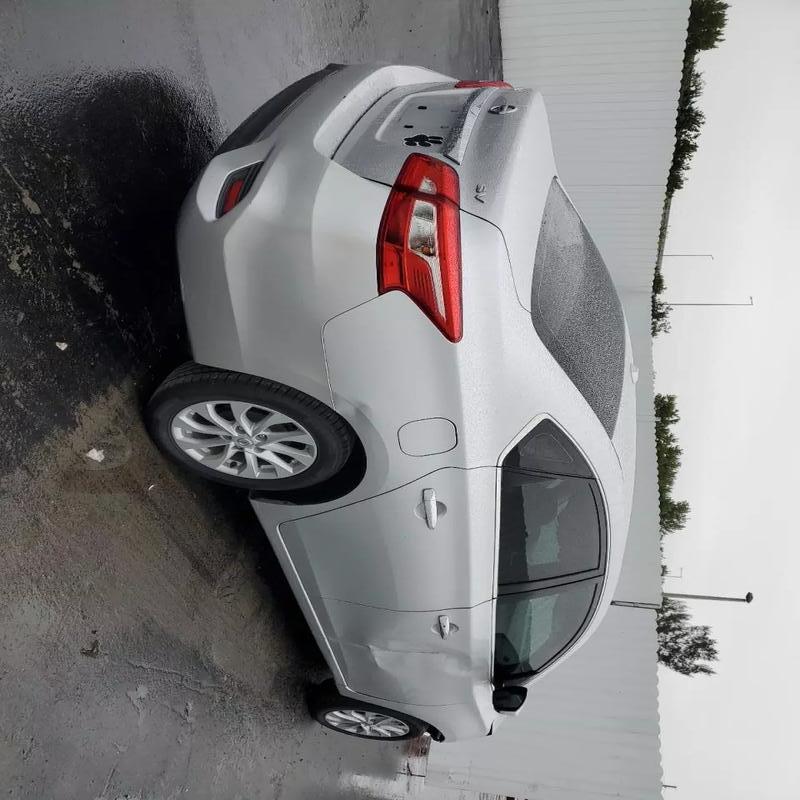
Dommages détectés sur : porte avant droite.
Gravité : mineur